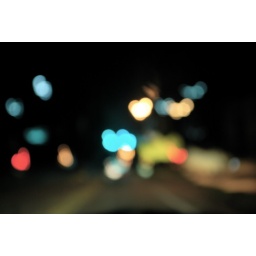
I took this in the car coming home from The Loop.